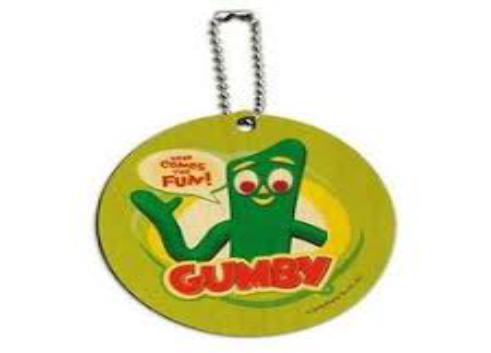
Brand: gumby
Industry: Clothes